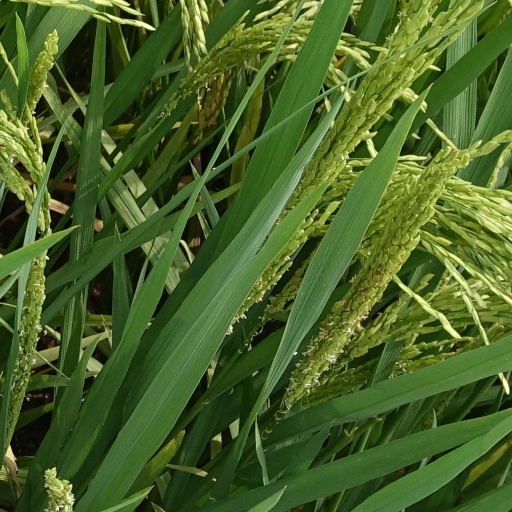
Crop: rice